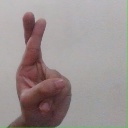
अक्षर: र